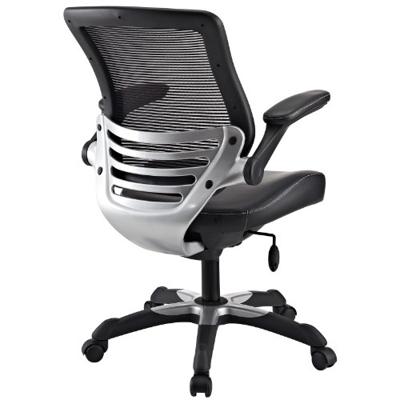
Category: chair